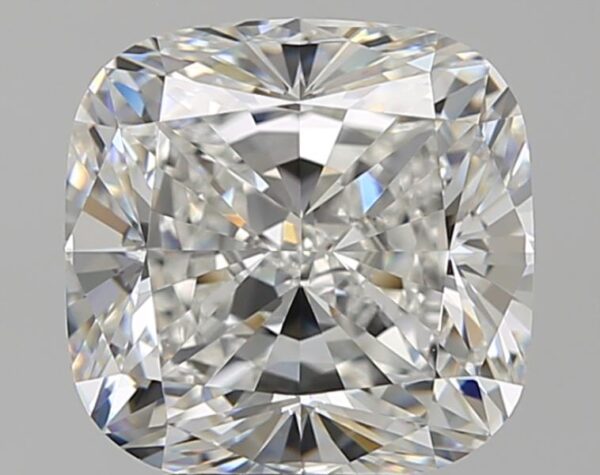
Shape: cushion
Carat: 5.01
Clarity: VS1
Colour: F
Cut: EX
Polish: EX
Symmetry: EX
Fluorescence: N
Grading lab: GIA
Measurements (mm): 9.69 x 9.53 x 6.46